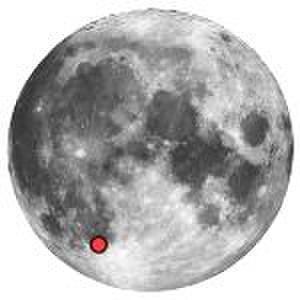
Voici une liste des cratères de la Lune. La plupart d'entre eux sont des cratères d'impact. Plus de 30 000 cratères, dont les diamètres sont compris entre 1 km et plus de 100 km, sont observables au télescope depuis la Terre.
Les cratères lunaires désignent les cratères présents sur la Lune. La surface de la Lune présente de nombreux cratères, presque tous formés par impacts.